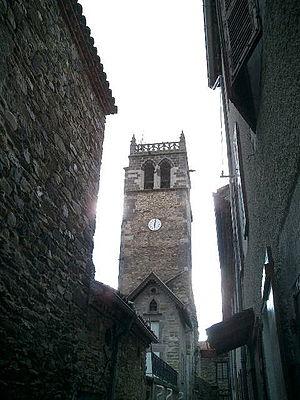
Blesle est une commune française située dans le département de la Haute-Loire en région d'Auvergne-Rhône-Alpes.